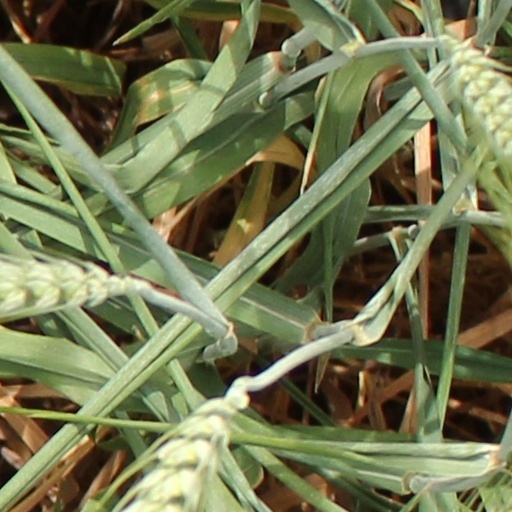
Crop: wheat